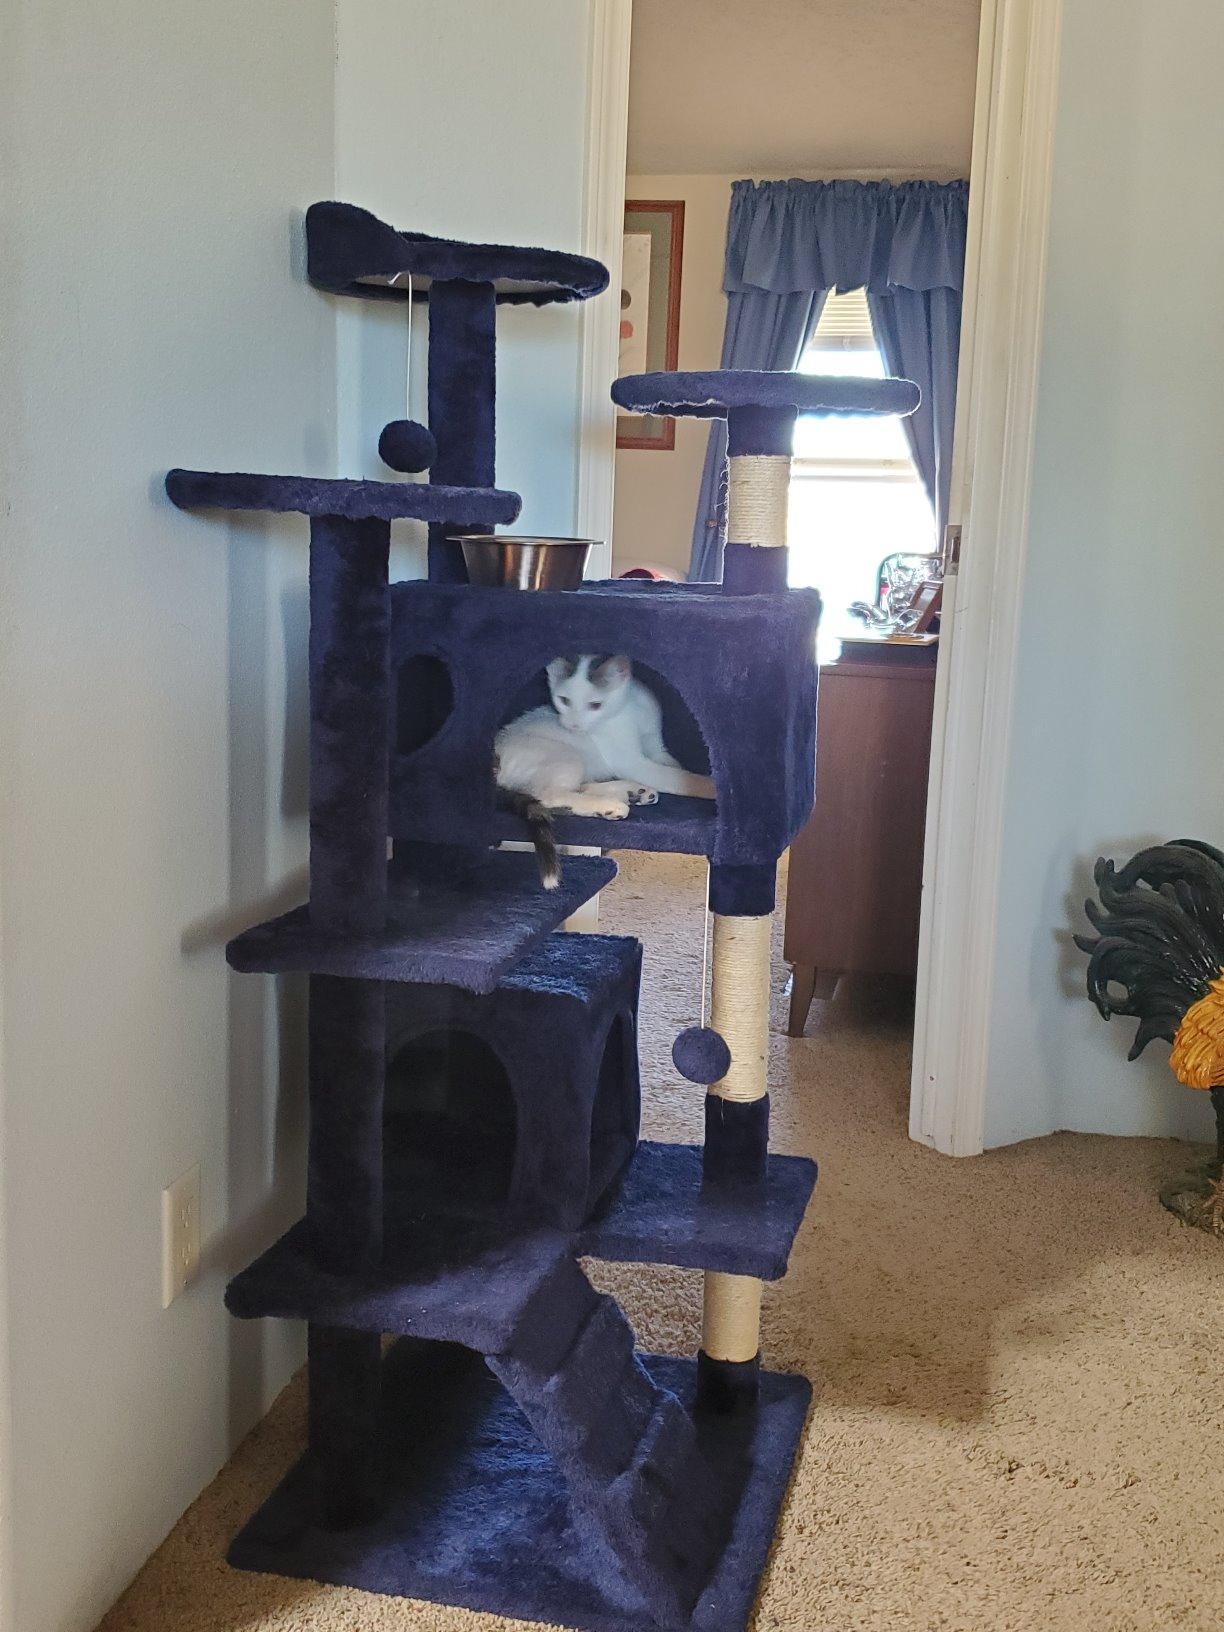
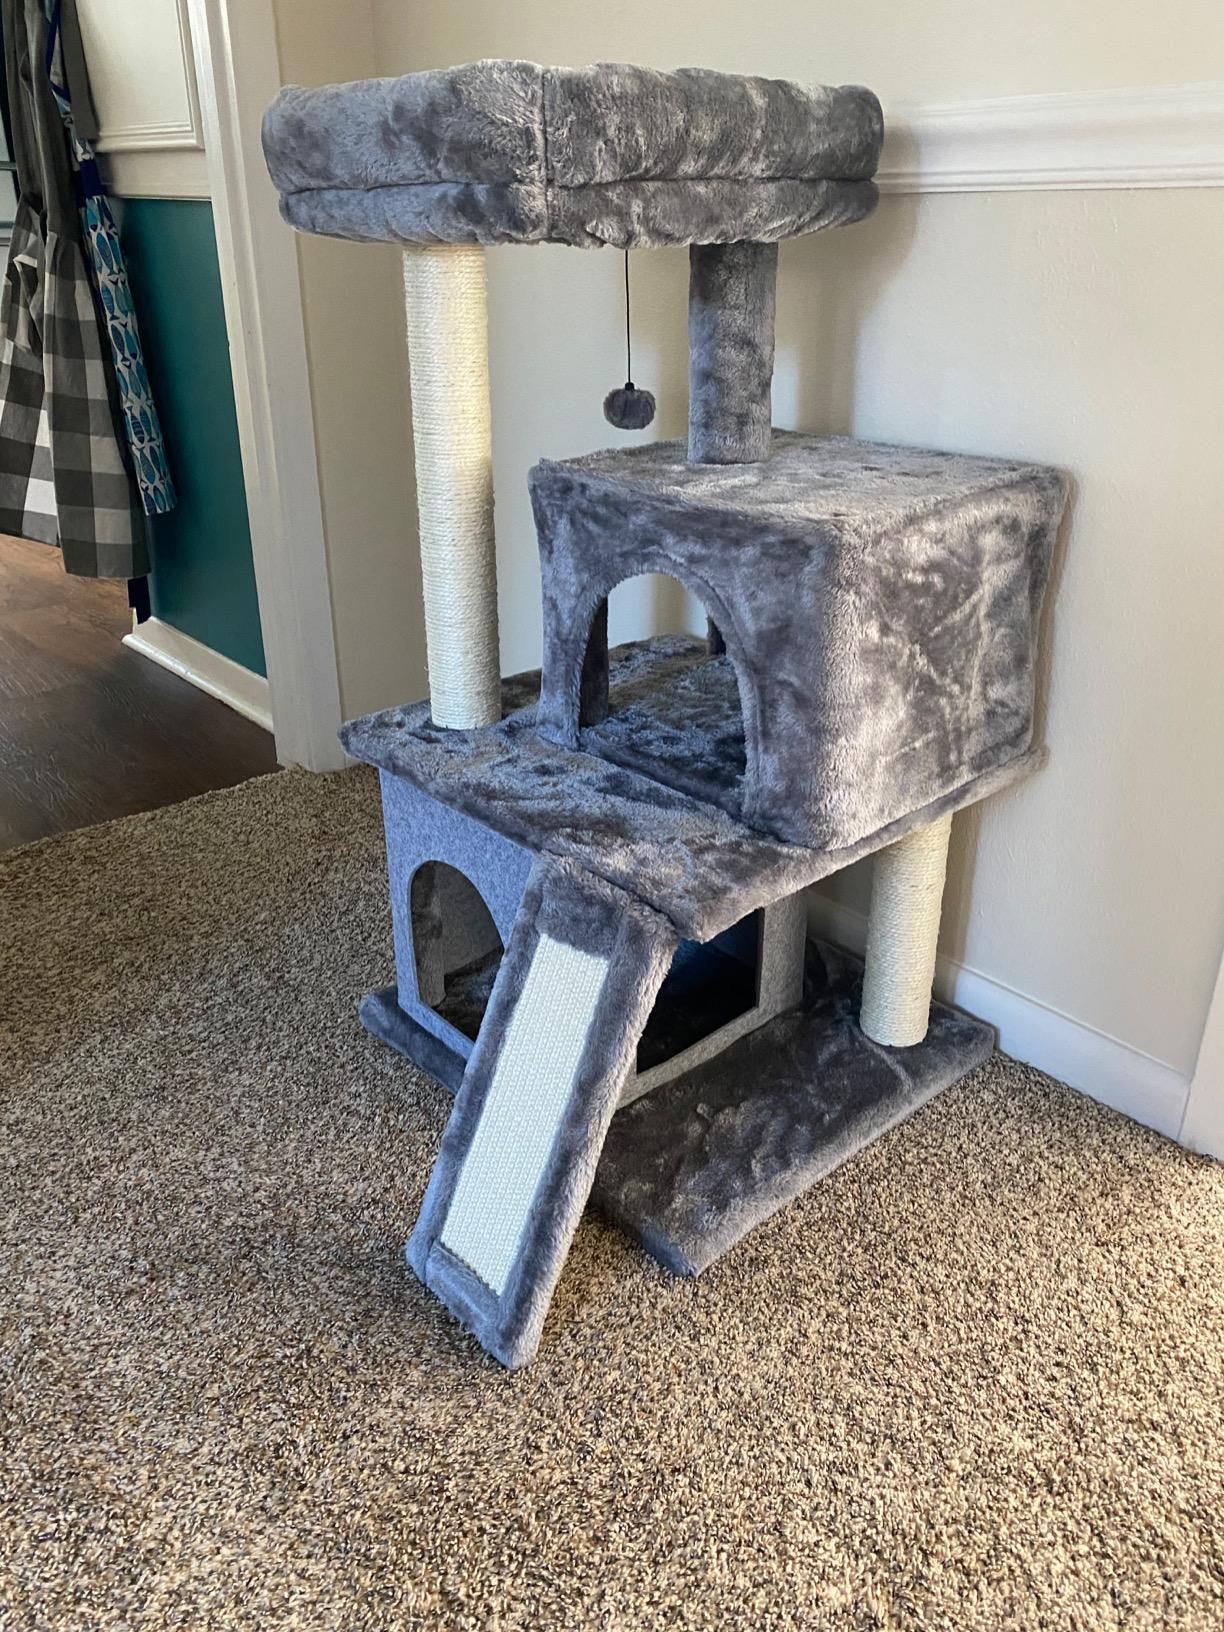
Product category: items_cat tree
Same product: no